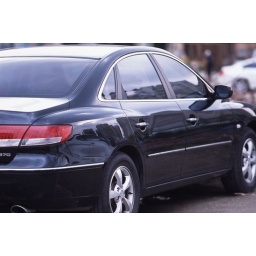
The most common car &amp;amp; building in Koreain my city